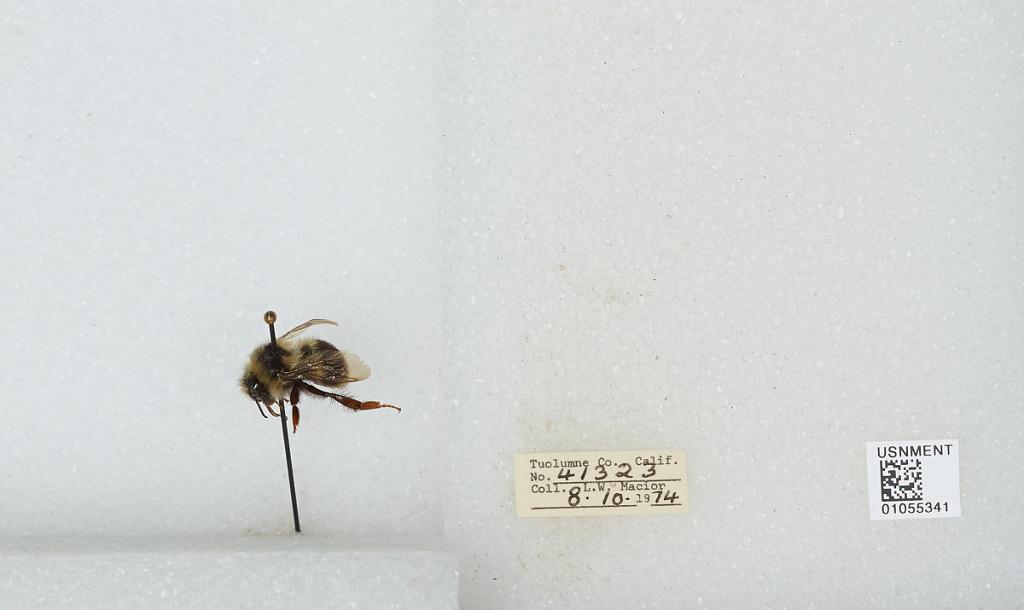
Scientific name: Bombus bifarius nearcticus
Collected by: L. Macior
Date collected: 1974-8-10
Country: United States
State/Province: California
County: Tuolumne
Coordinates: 38.02, -119.94